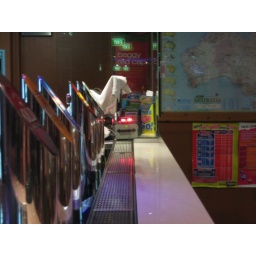
I saw this evil little face where the Keno machine sits in the saloon bar of the Royal Hotel in Orange, NSW.